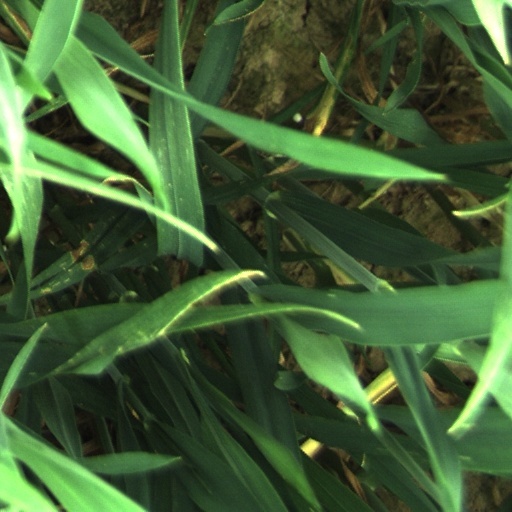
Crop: wheat